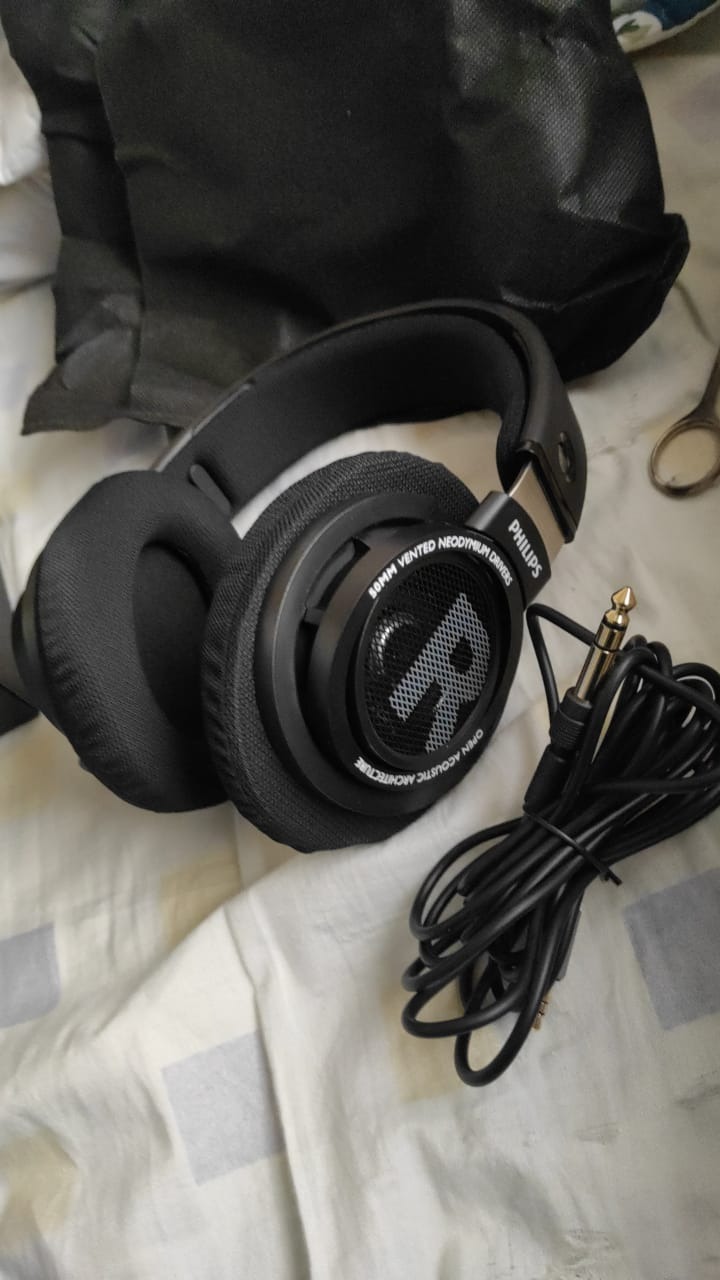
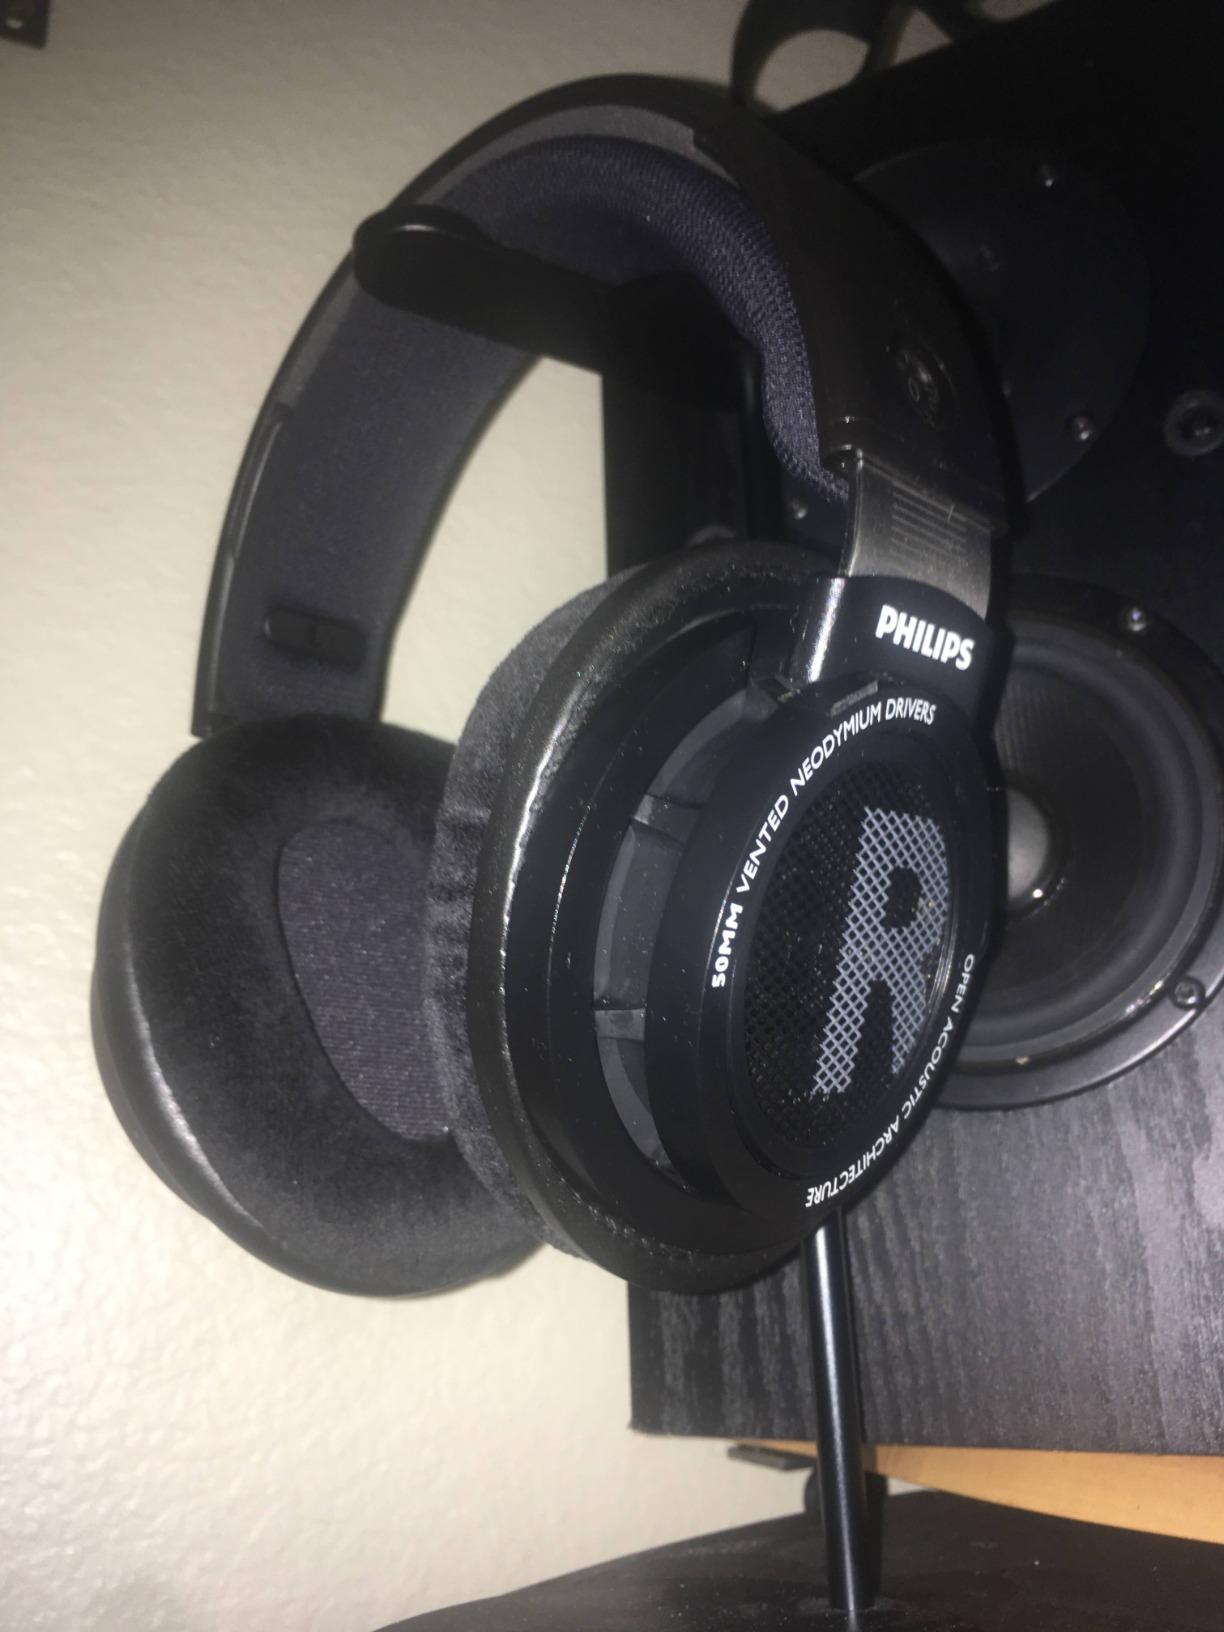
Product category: headphones
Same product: yes